My Krazy Life

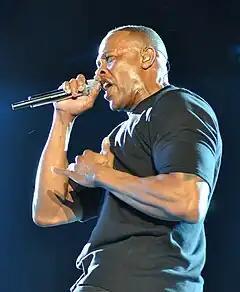
When working on the album YG took inspiration from various classic West Coast hip hop albums, including Dr. Dre's "(pictured)" "The Chronic".

In January 2012, YG changed the album's tentative title to "Freshman on Campus", however, that title would not last long and he would change it back. In June 2013, YG revealed that he signed a deal to Jeezy's record label CTE World. On September 4, 2013, YG announced that he had changed the name of his debut album from "I'm From Bompton" to "My Krazy Life". He explained the change saying Jeezy asked him, "Who do you want to support your album? Do you want a certain type of people or do you want the whole world?" YG responded saying the whole world. He then explained, "If my album was called "I'm From Bompton" it means like, I'm gangbanging, so certain people might feel some type of way. They won't purchase my album because I'm gangbanging." He said that the new title and the album summarize a "day in the life of YG."